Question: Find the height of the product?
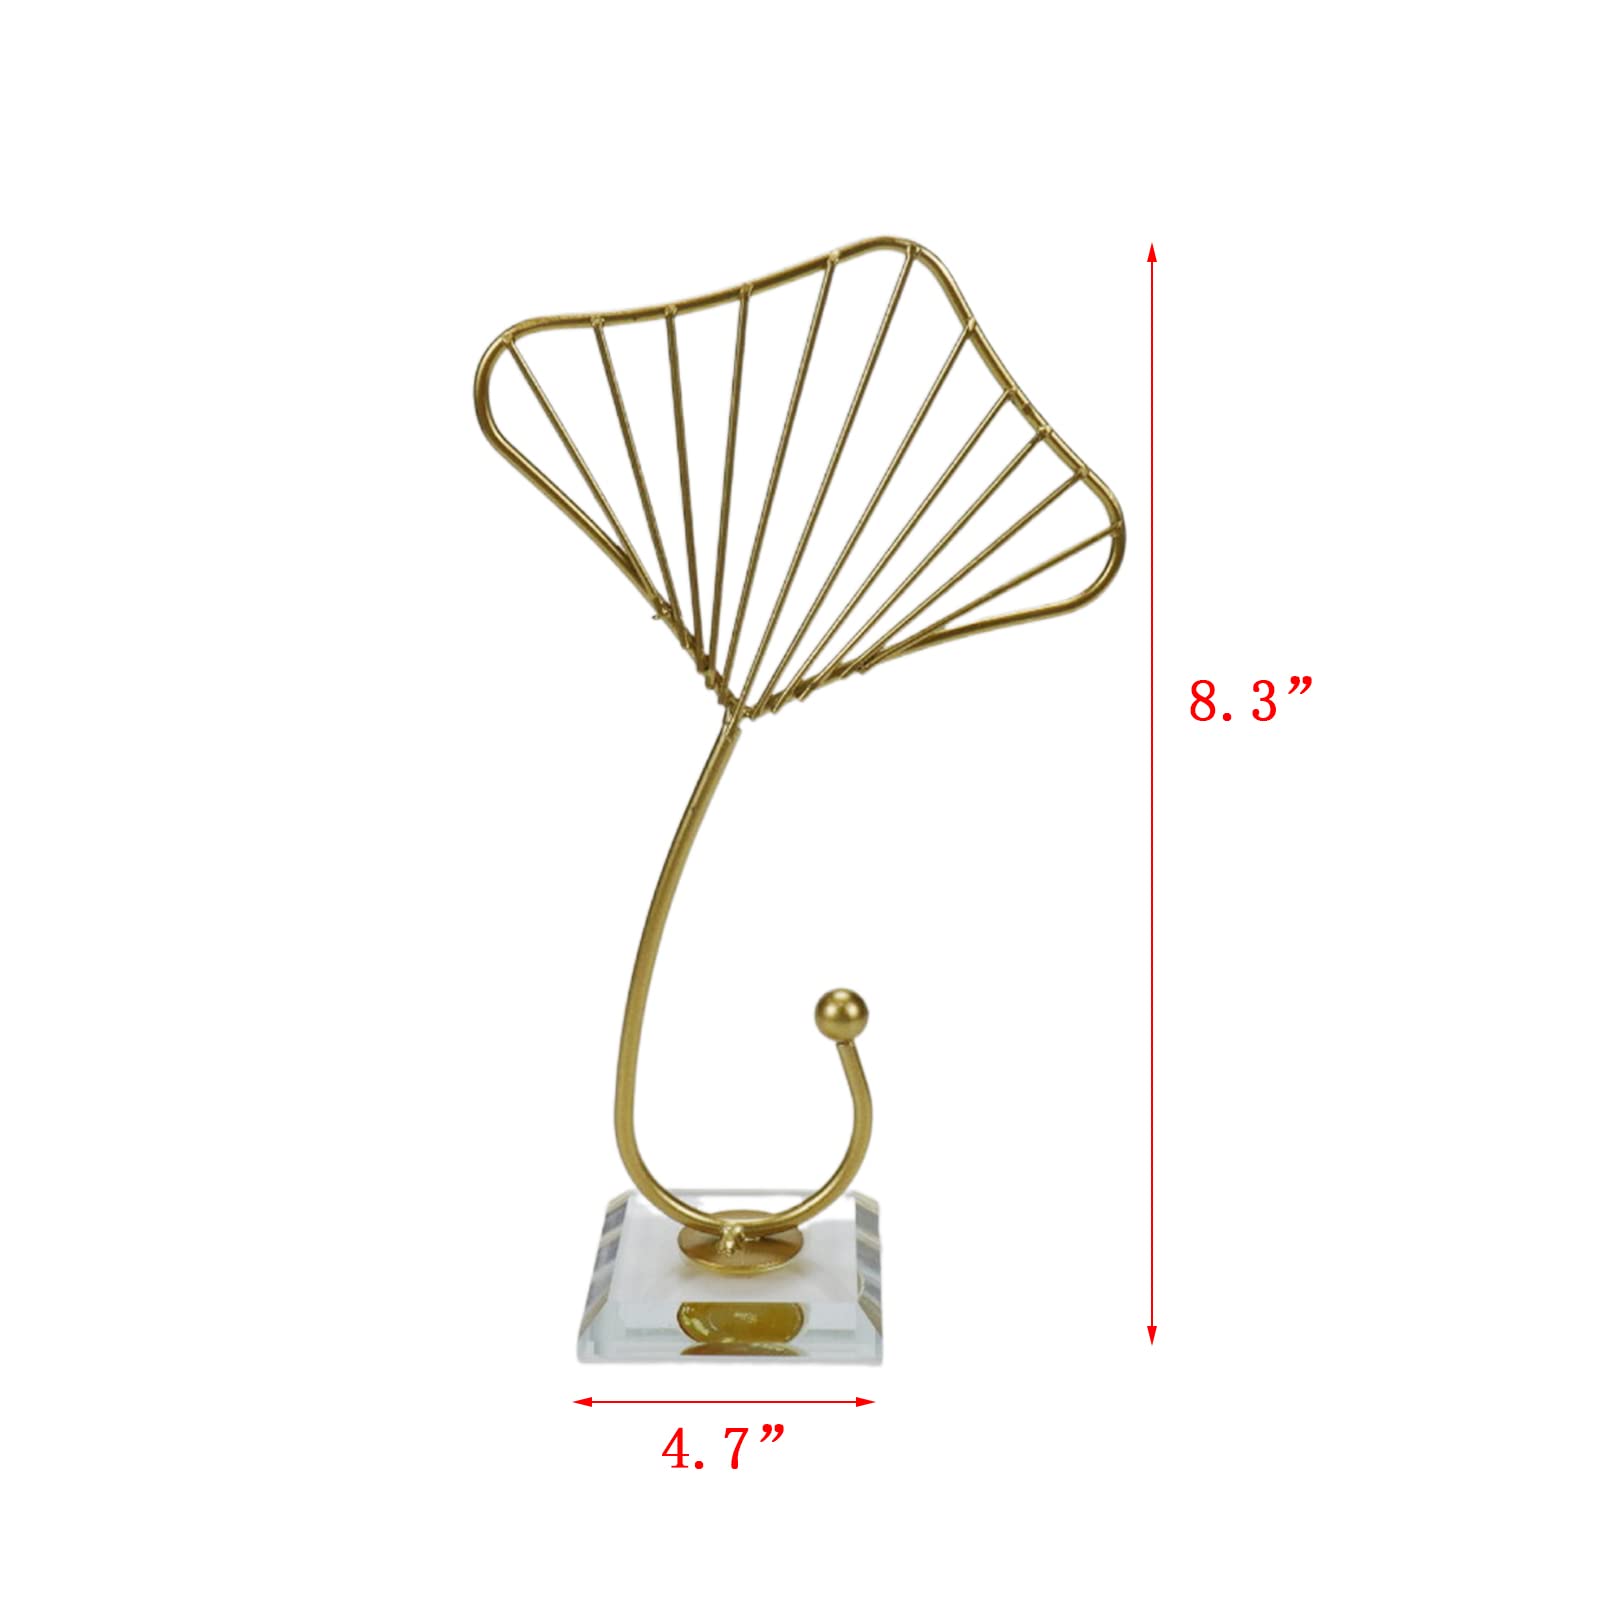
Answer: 8.3 inch